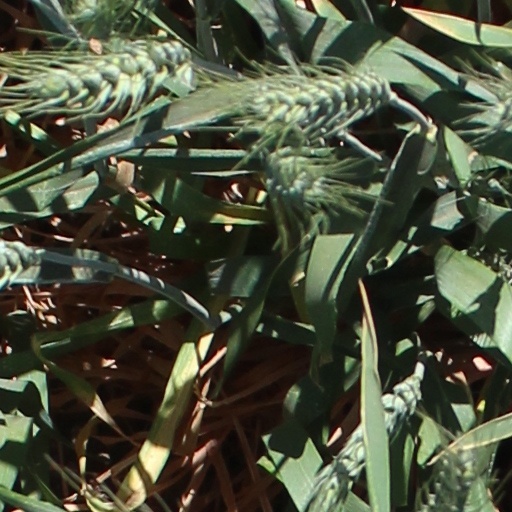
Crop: wheat